Aricheell Hernández

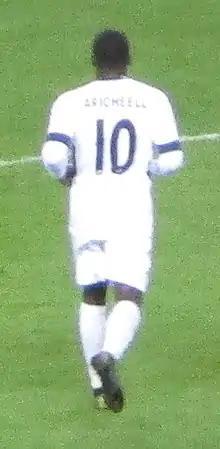
Hernández with Cuba in 2019

Aricheell Hernández Mora (born 20 September 1993) is a Cuban professional footballer who plays as a midfielder for Liga DF club Atlético Pantoja and captains the Cuba national team.